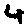
Label: 4